Ike Boettger

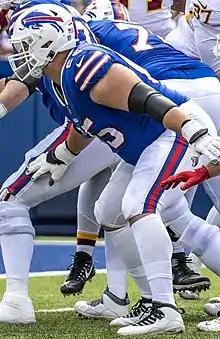
Boettger with the Buffalo Bills in 2021

Isaac "Ike" Boettger (born October 5, 1994) is an American professional football guard. He played college football for the Iowa Hawkeyes.